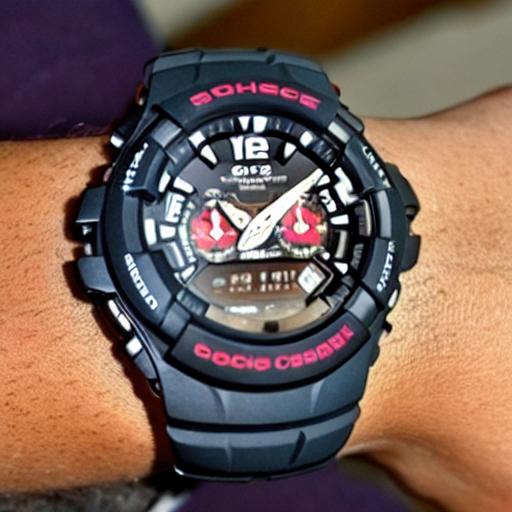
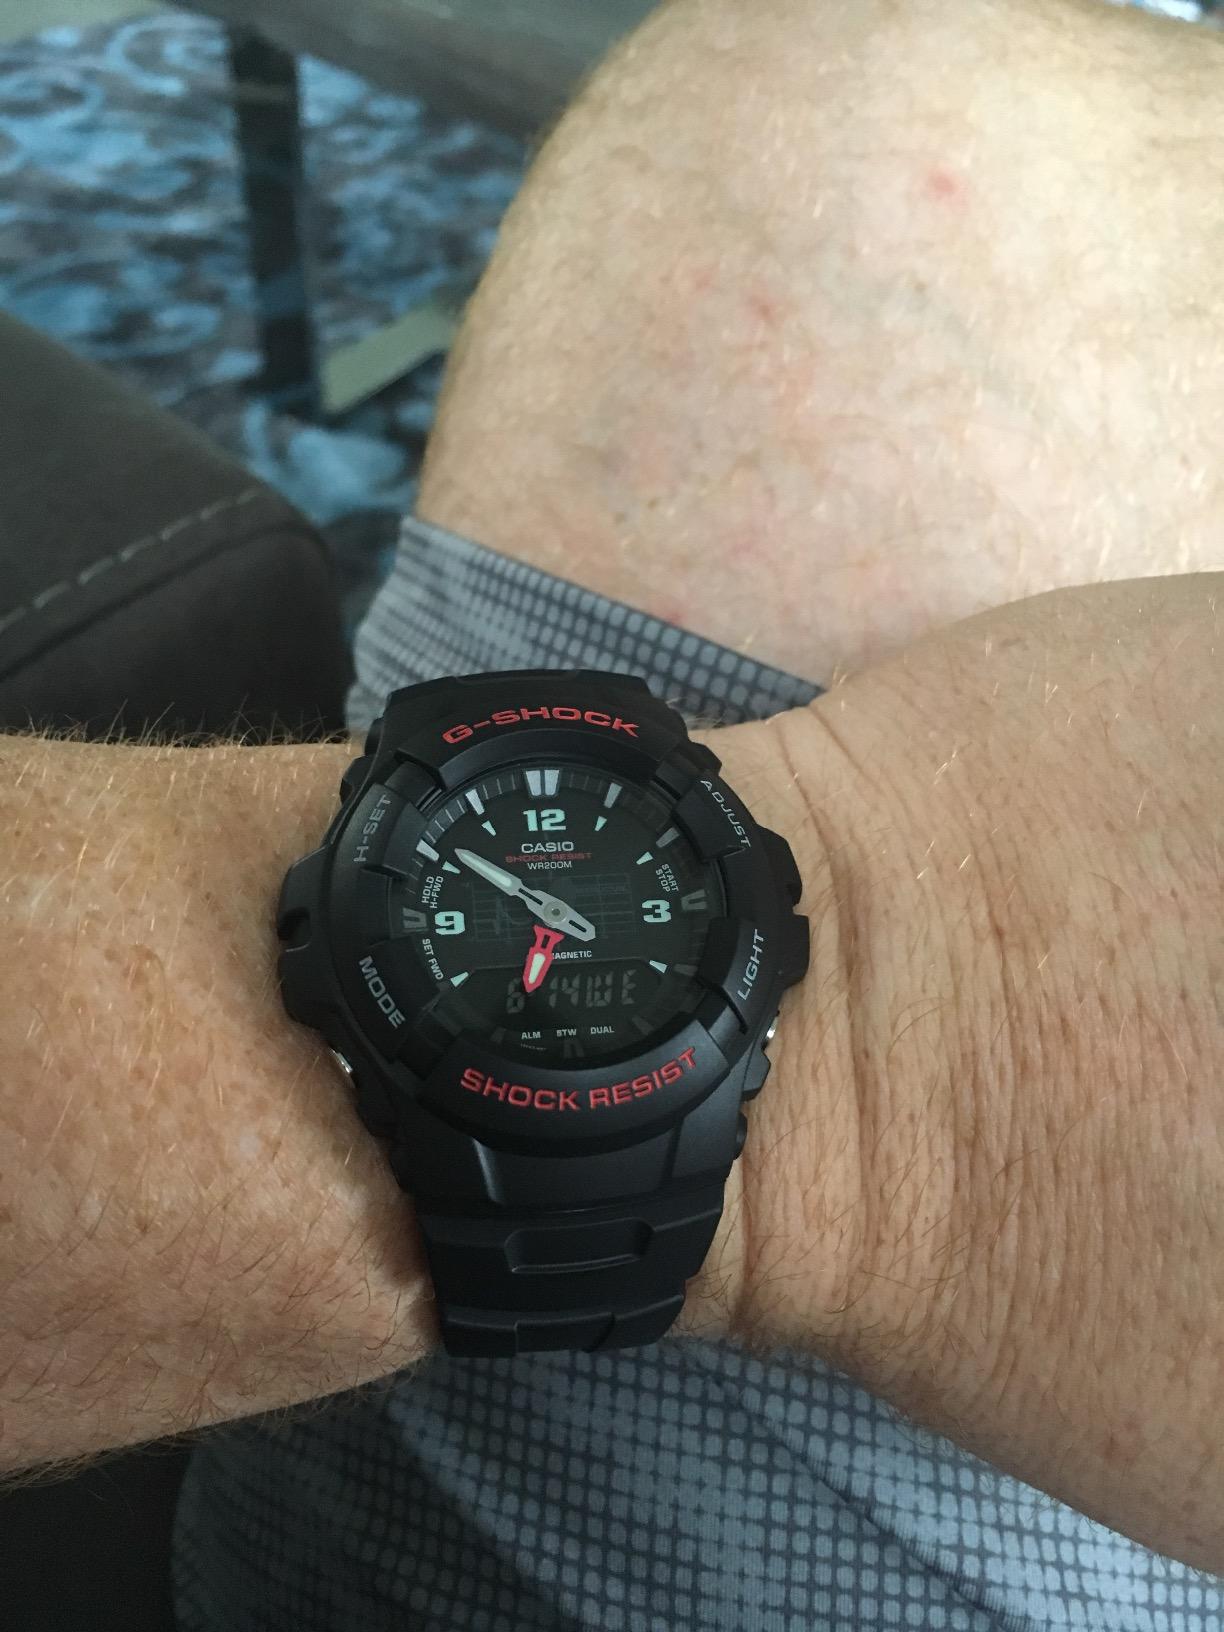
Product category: accessories_watch
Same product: no